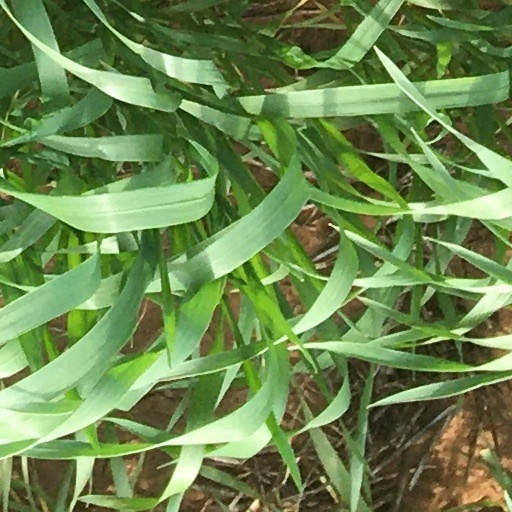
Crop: wheat